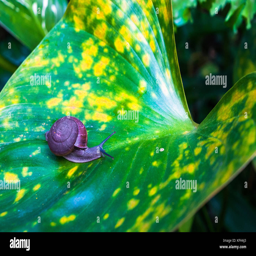
a little snail crawls on the big leaf